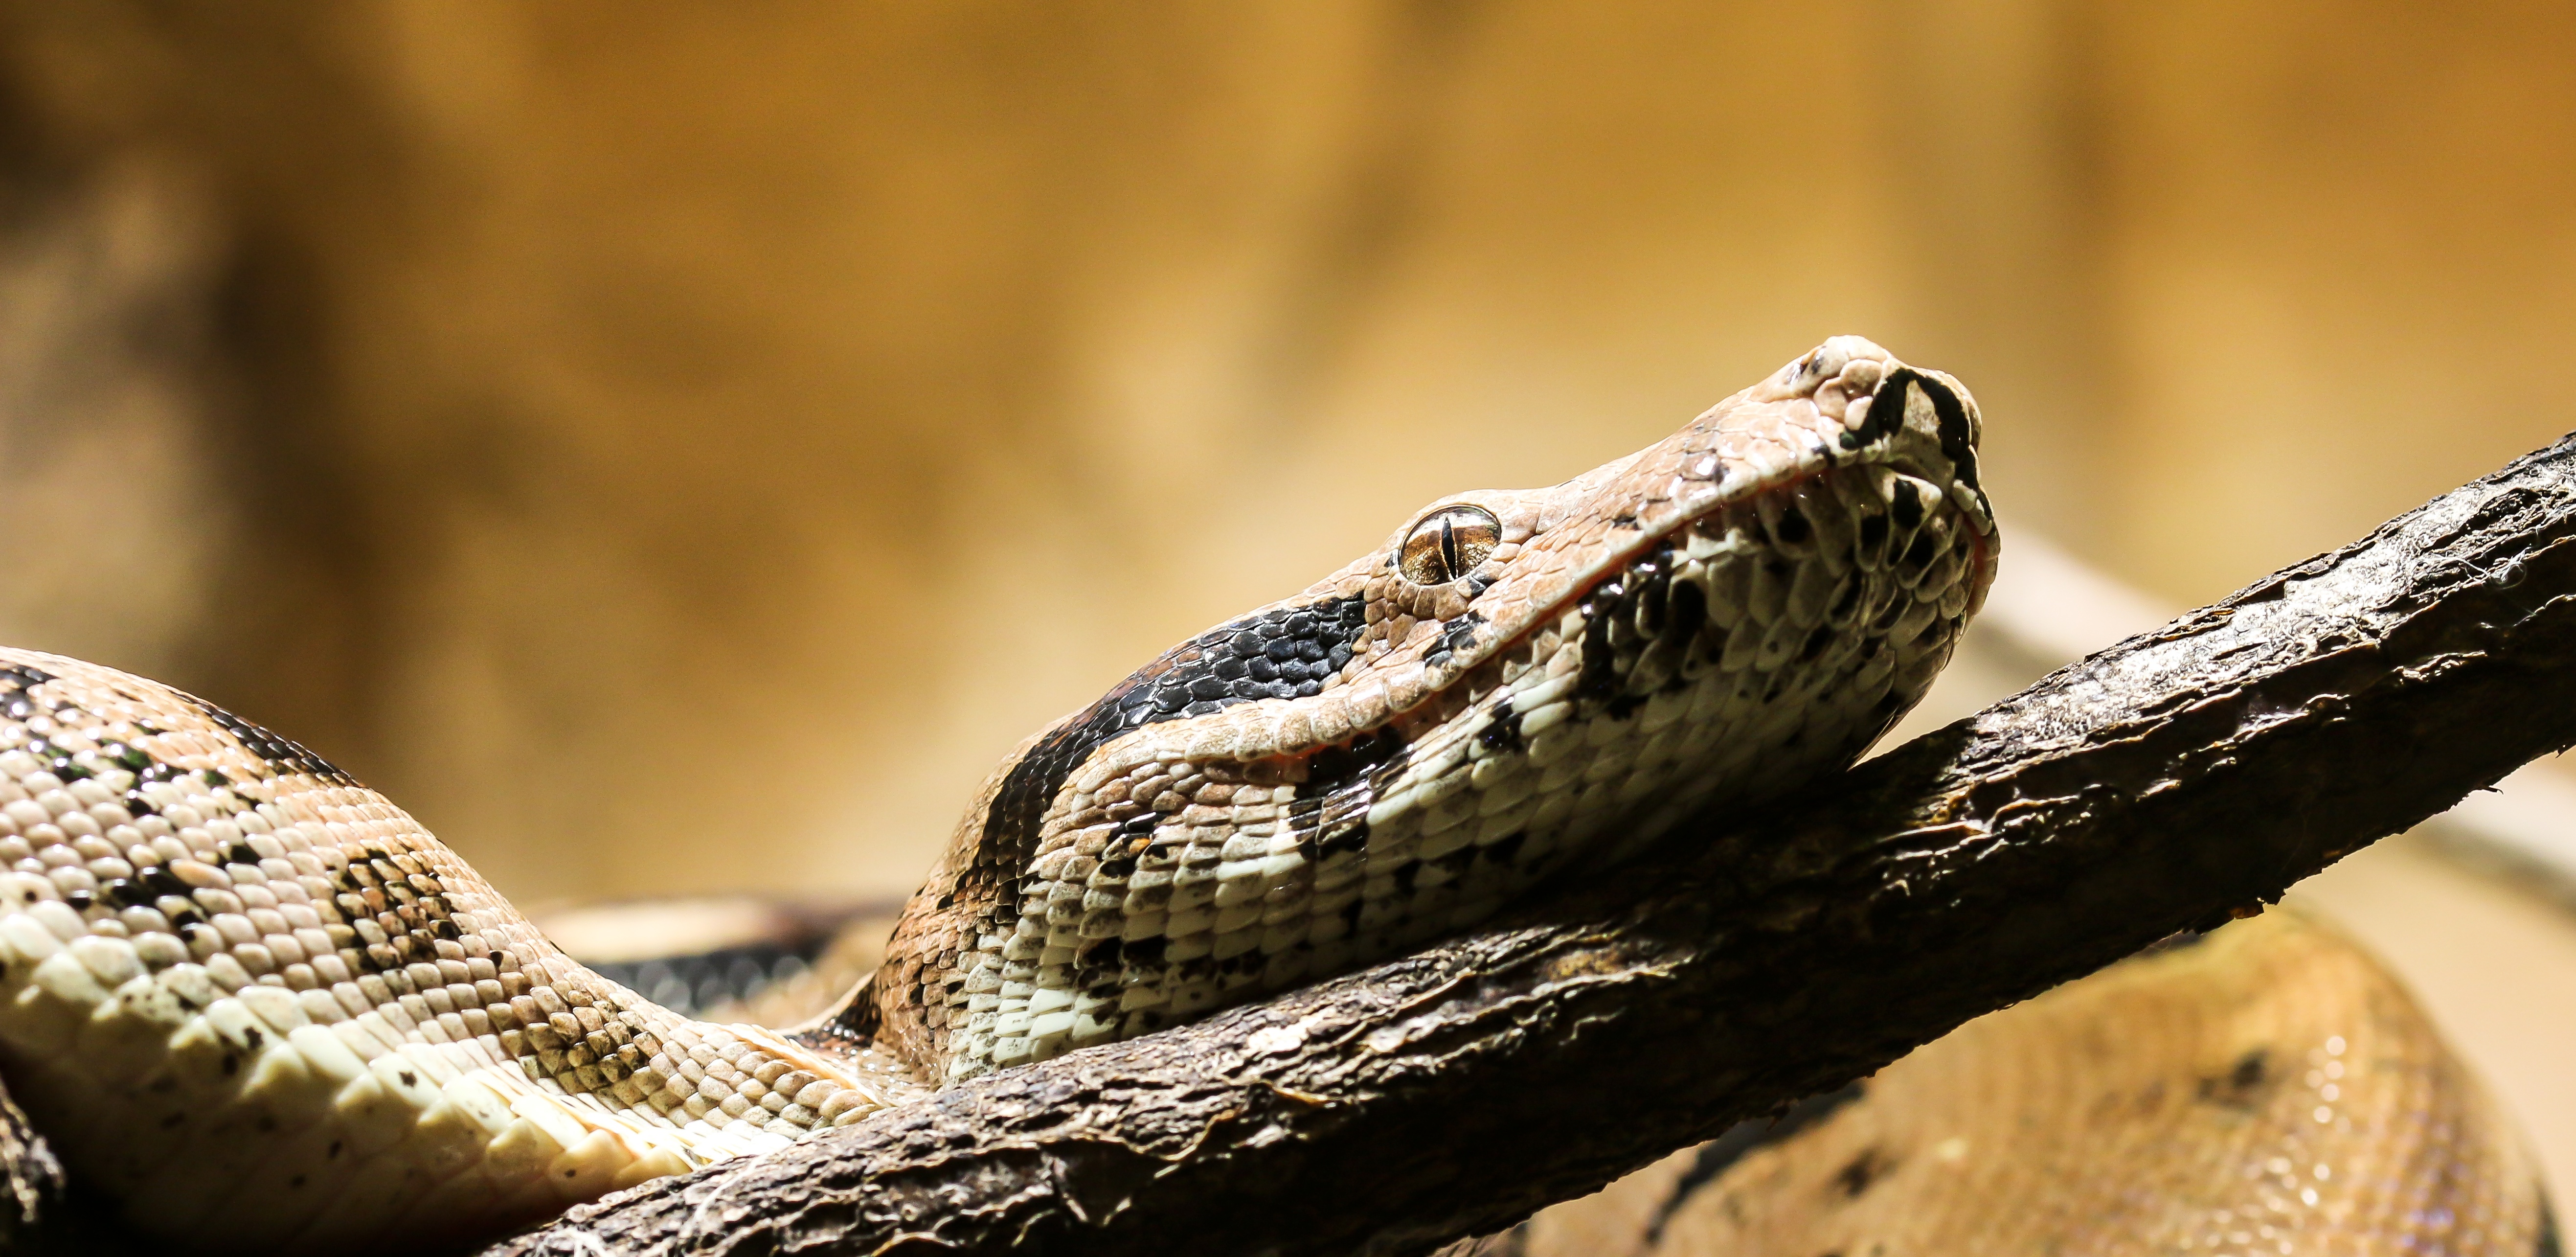
wildlife, reptile, close, fauna, close up, head, lurking, snake, vertebrate, hunt, terrarium, serpent, constrictor, macro photography, boa, boa constrictor imperator, garter snake, sidewinder, boa constrictor, scaled reptile, boas, hognose snake